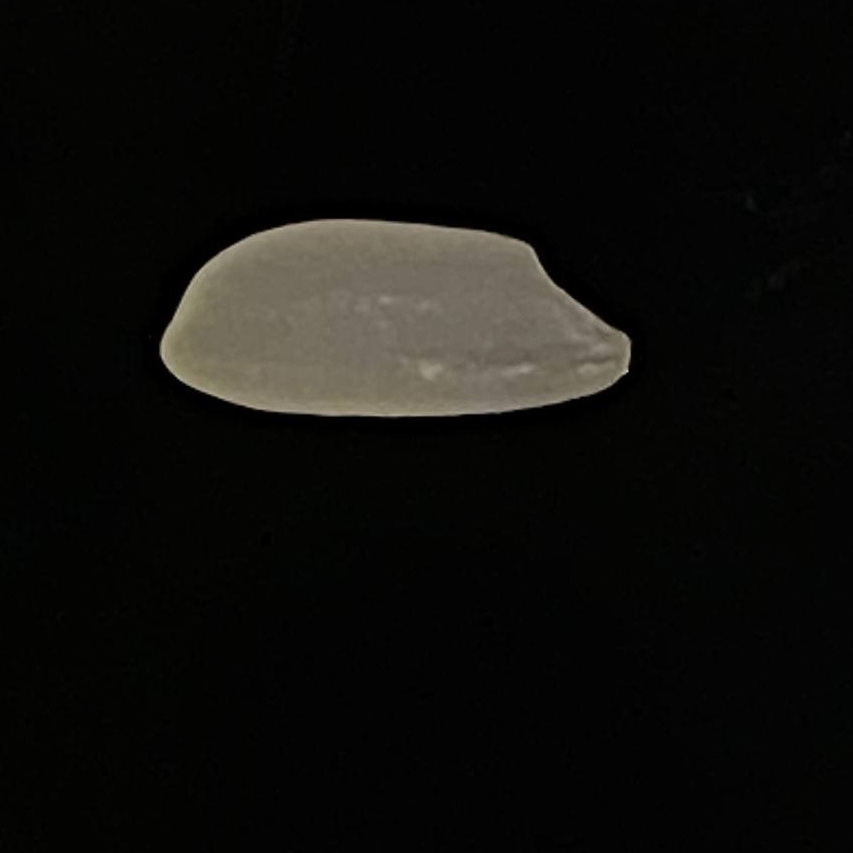
Rice variety: Subol_Lota